FIFA Superstars

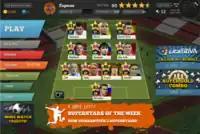
Screenshot of the game

FIFA Superstars was a football managing game developed by Playfish and Electronic Arts. It was released for play via Facebook in 2010, with a mobile version for iOS releasing the following year. In the game, users take the role of a football manager, managing a team by purchasing players, hiring a coach, upgrading the stadium and keeping the club fit in practice. "FIFA Superstars" is the first social gaming entry point for the FIFA franchise. "FIFA Superstars" became unavailable starting 31 March 2013.